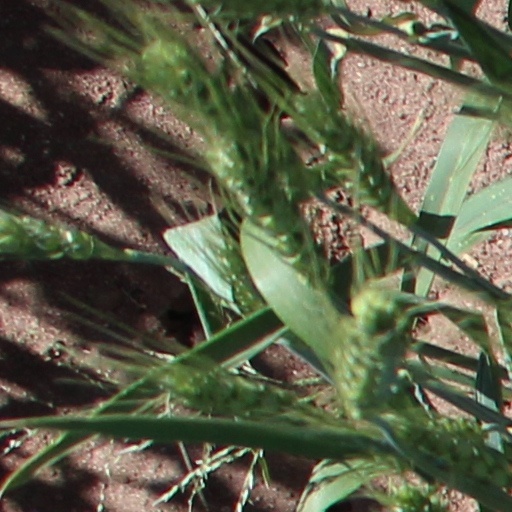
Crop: wheat